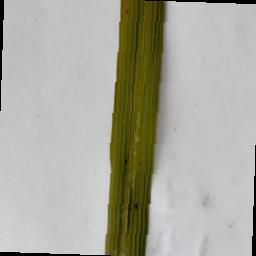
Label: Rice___Leaf_Blast